Cara Ricketts

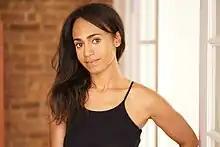

Cara Ricketts is a Canadian actress, best known for her roles as Mary Lacroix in "Anne with an E" and Lilly Rue in the 2019 revival of "Street Legal".